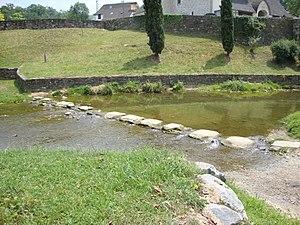
L'Arangorena est un affluent gauche du Saison à Ordiarp dans la province basque de Soule.